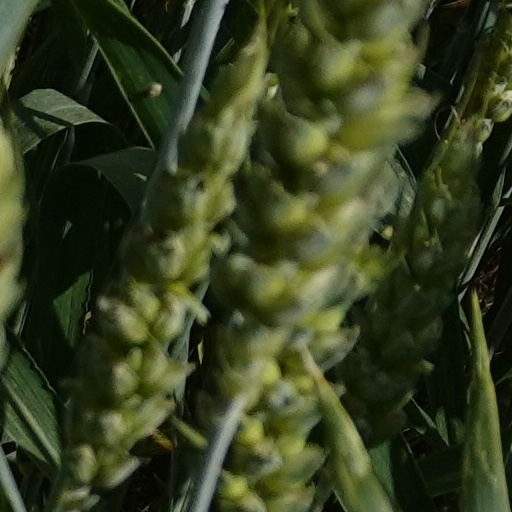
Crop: wheat